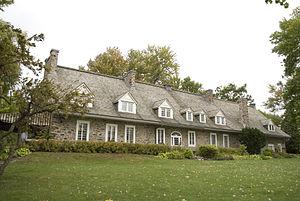
Cette liste recense les biens du patrimoine immobilier de la Montérégie inscrits au répertoire du patrimoine culturel du Québec. Cette liste est divisée par municipalité régionale de comté géographique.
Cet article traite des événements qui se sont produits durant l'année 1798 au Canada.